Desert riparian

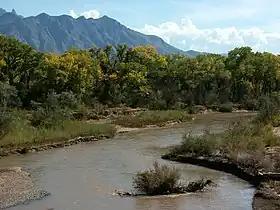
Bosque desert riparian woodland along the Rio Grande in New Mexico, United States

Over 80% of known desert wildlife species use desert riparian areas. Common dominant species include Fremont cottonwood ("Populus fremontii"), Rio Grande cottonwood (P. deltoides wislizeni), velvet ash ("Fraxinus velutina"), arroyo willow ("Salix lasiolepis"), Goodding's willow ("Salix gooddingii"), red willow ("Salix laevigata"), California fan palm ("Washingtonia filifera"), and invasive species such as salt cedar ("Tamarix ramosissima"), giant reed ("Arundo donax"), and Russian olive ("Elaeagnus angustifolia"). Salt cedar and Russian olive are particularly causing problems for this ecosystem because they are able to extract water more efficiently than native cottonwoods and willows, can quickly regrow from a ground-level stump if cut down, grows woody thorns up to 3 inches long, and produce fruits favored by birds. Many of these noninvasive non-native species may also be found because springs and surface water areas in the desert often were old homesites where such species were intentionally planted, such as elm, black locust, and assorted fruit trees.